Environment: real
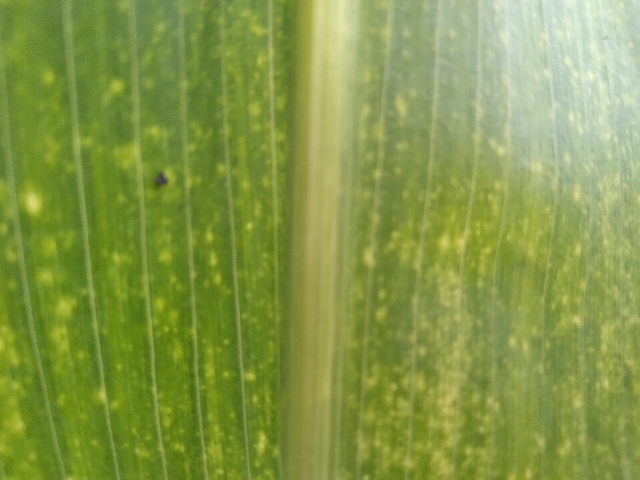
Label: lethal_necrosis